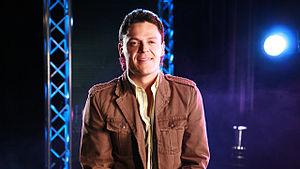
Pedro Fernández, est un acteur et chanteur mexicain.